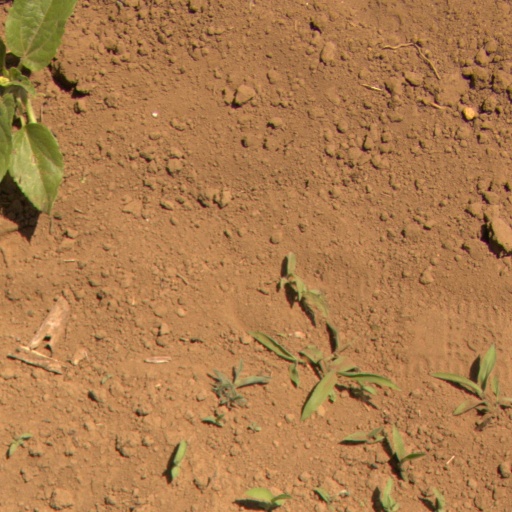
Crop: Jerusalem artichoke